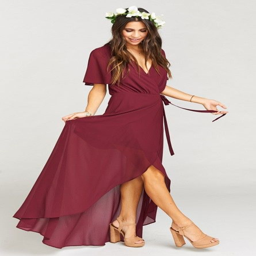
person brightens the room wherever she goes .